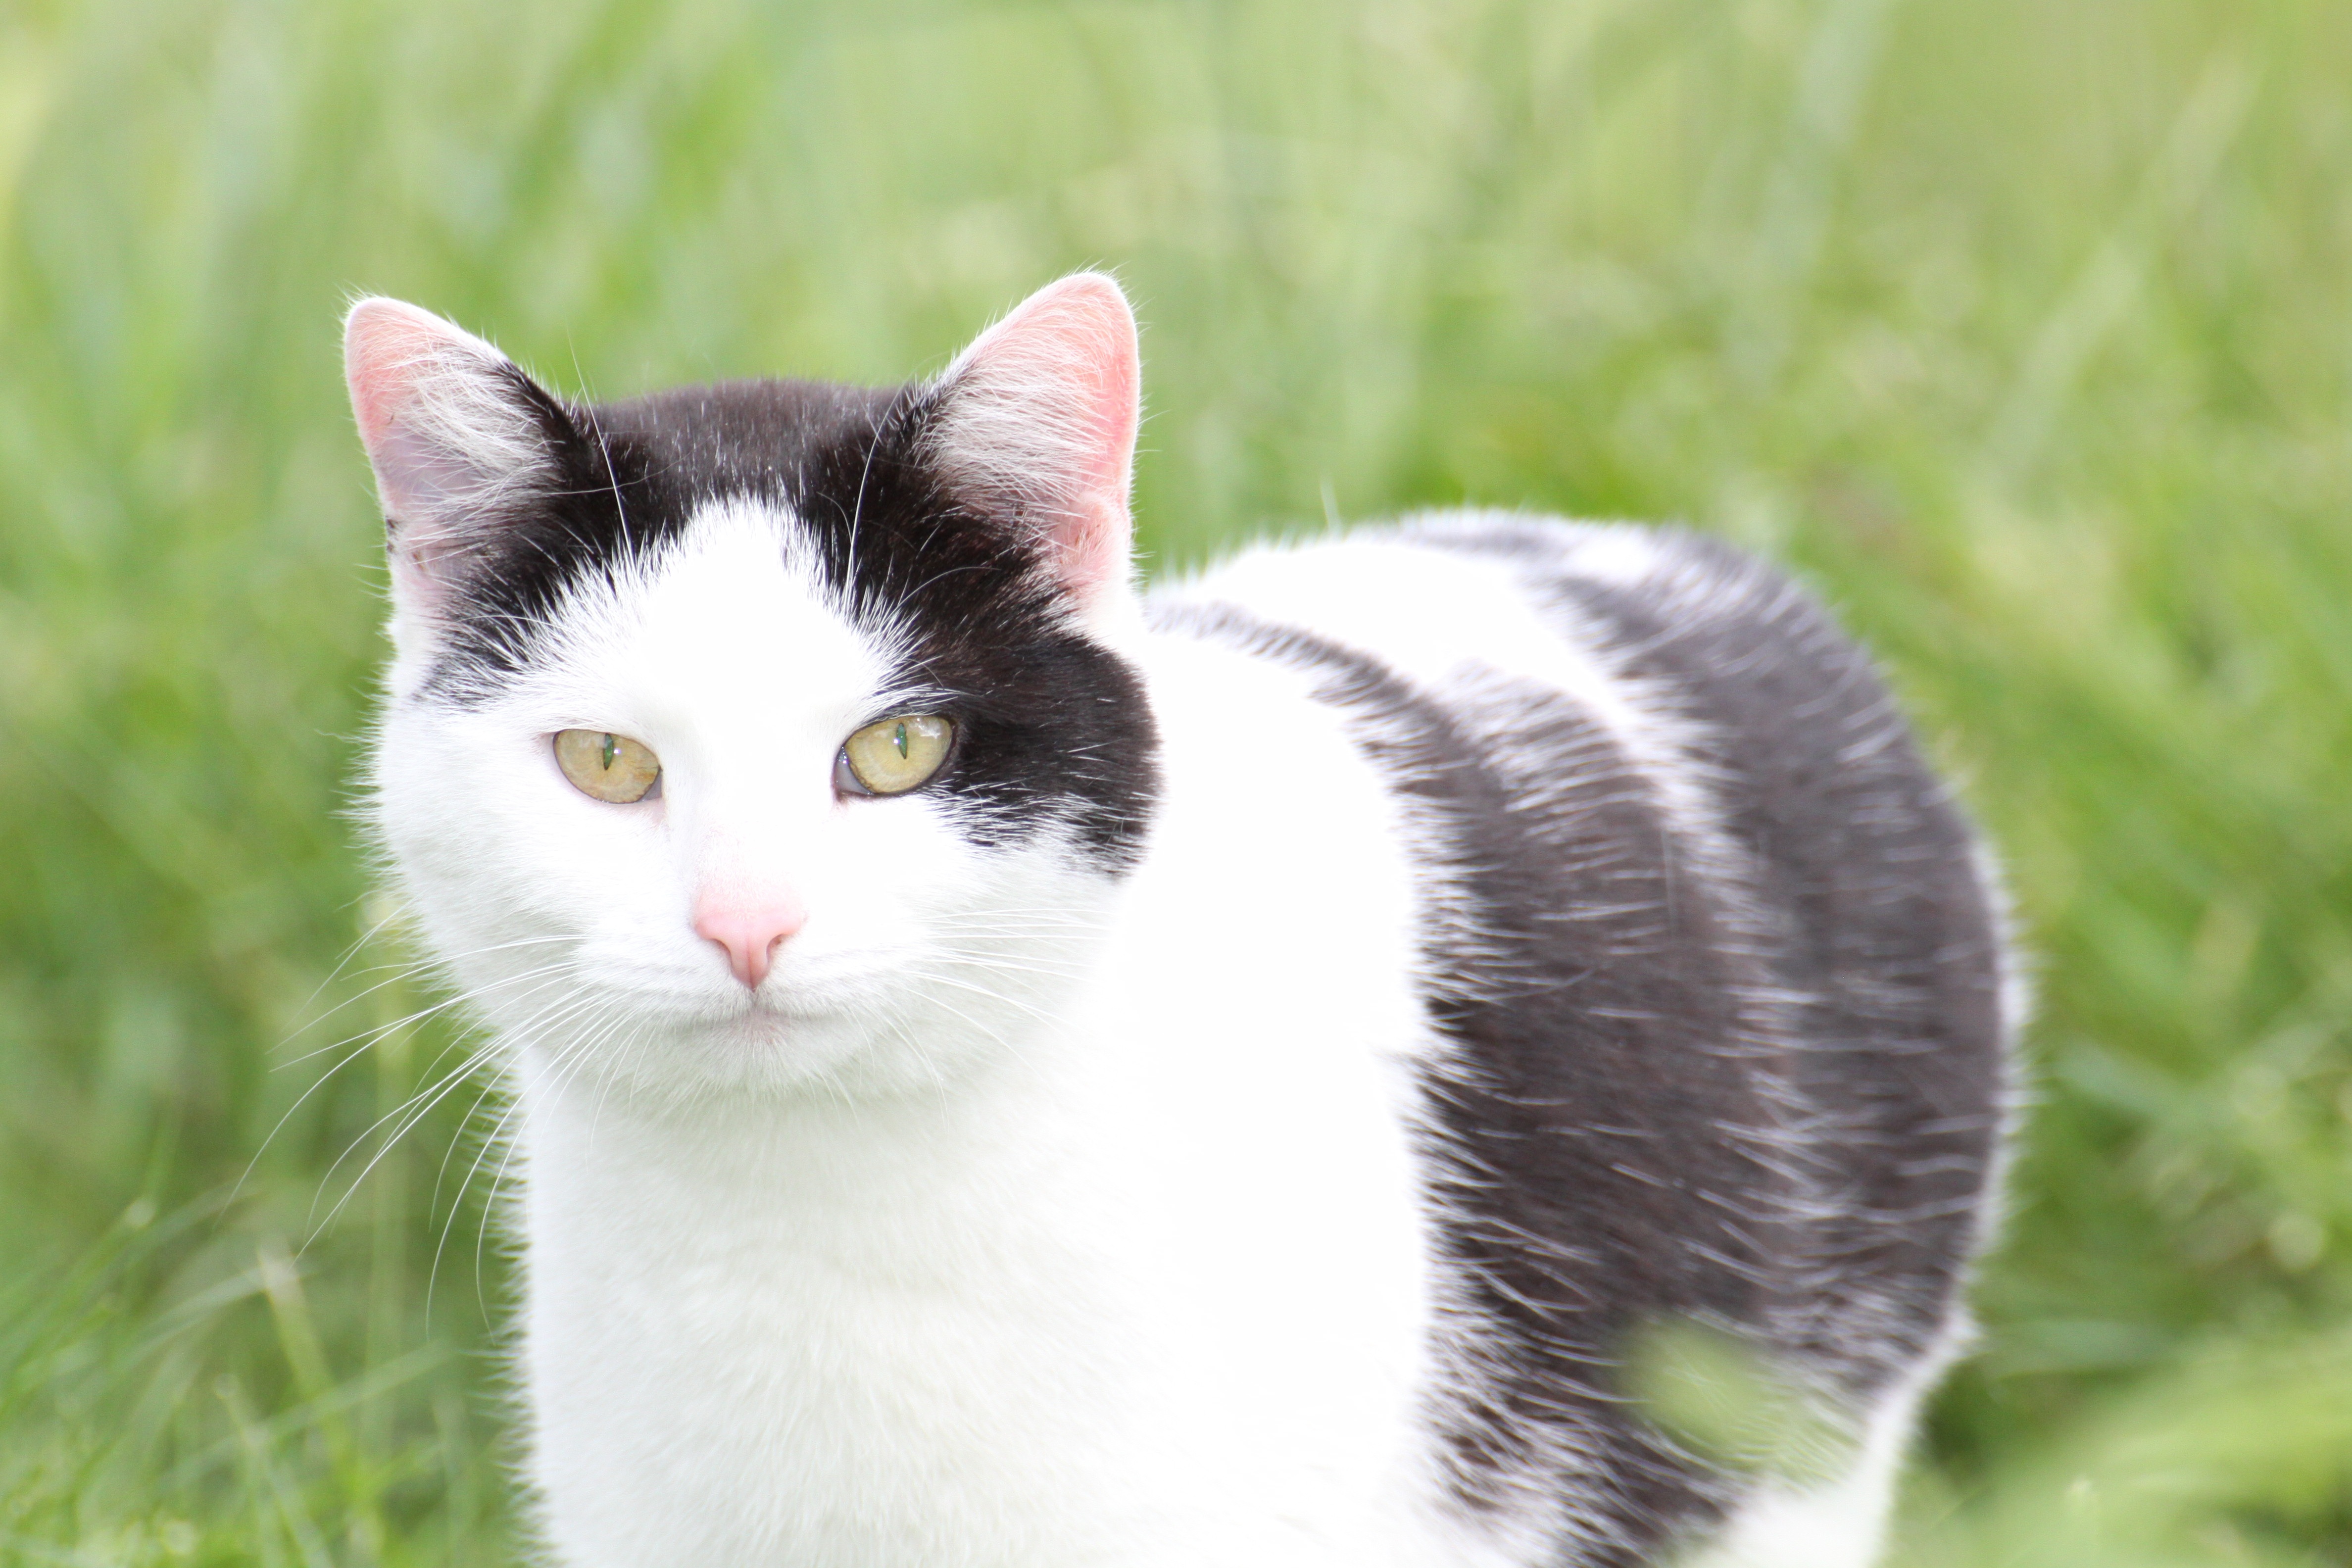
grass, animal, kitten, cat, mammal, fauna, nose, whiskers, vertebrate, mieze, domestic cat, cat's eyes, european shorthair, small to medium sized cats, cat like mammal, domestic short haired cat